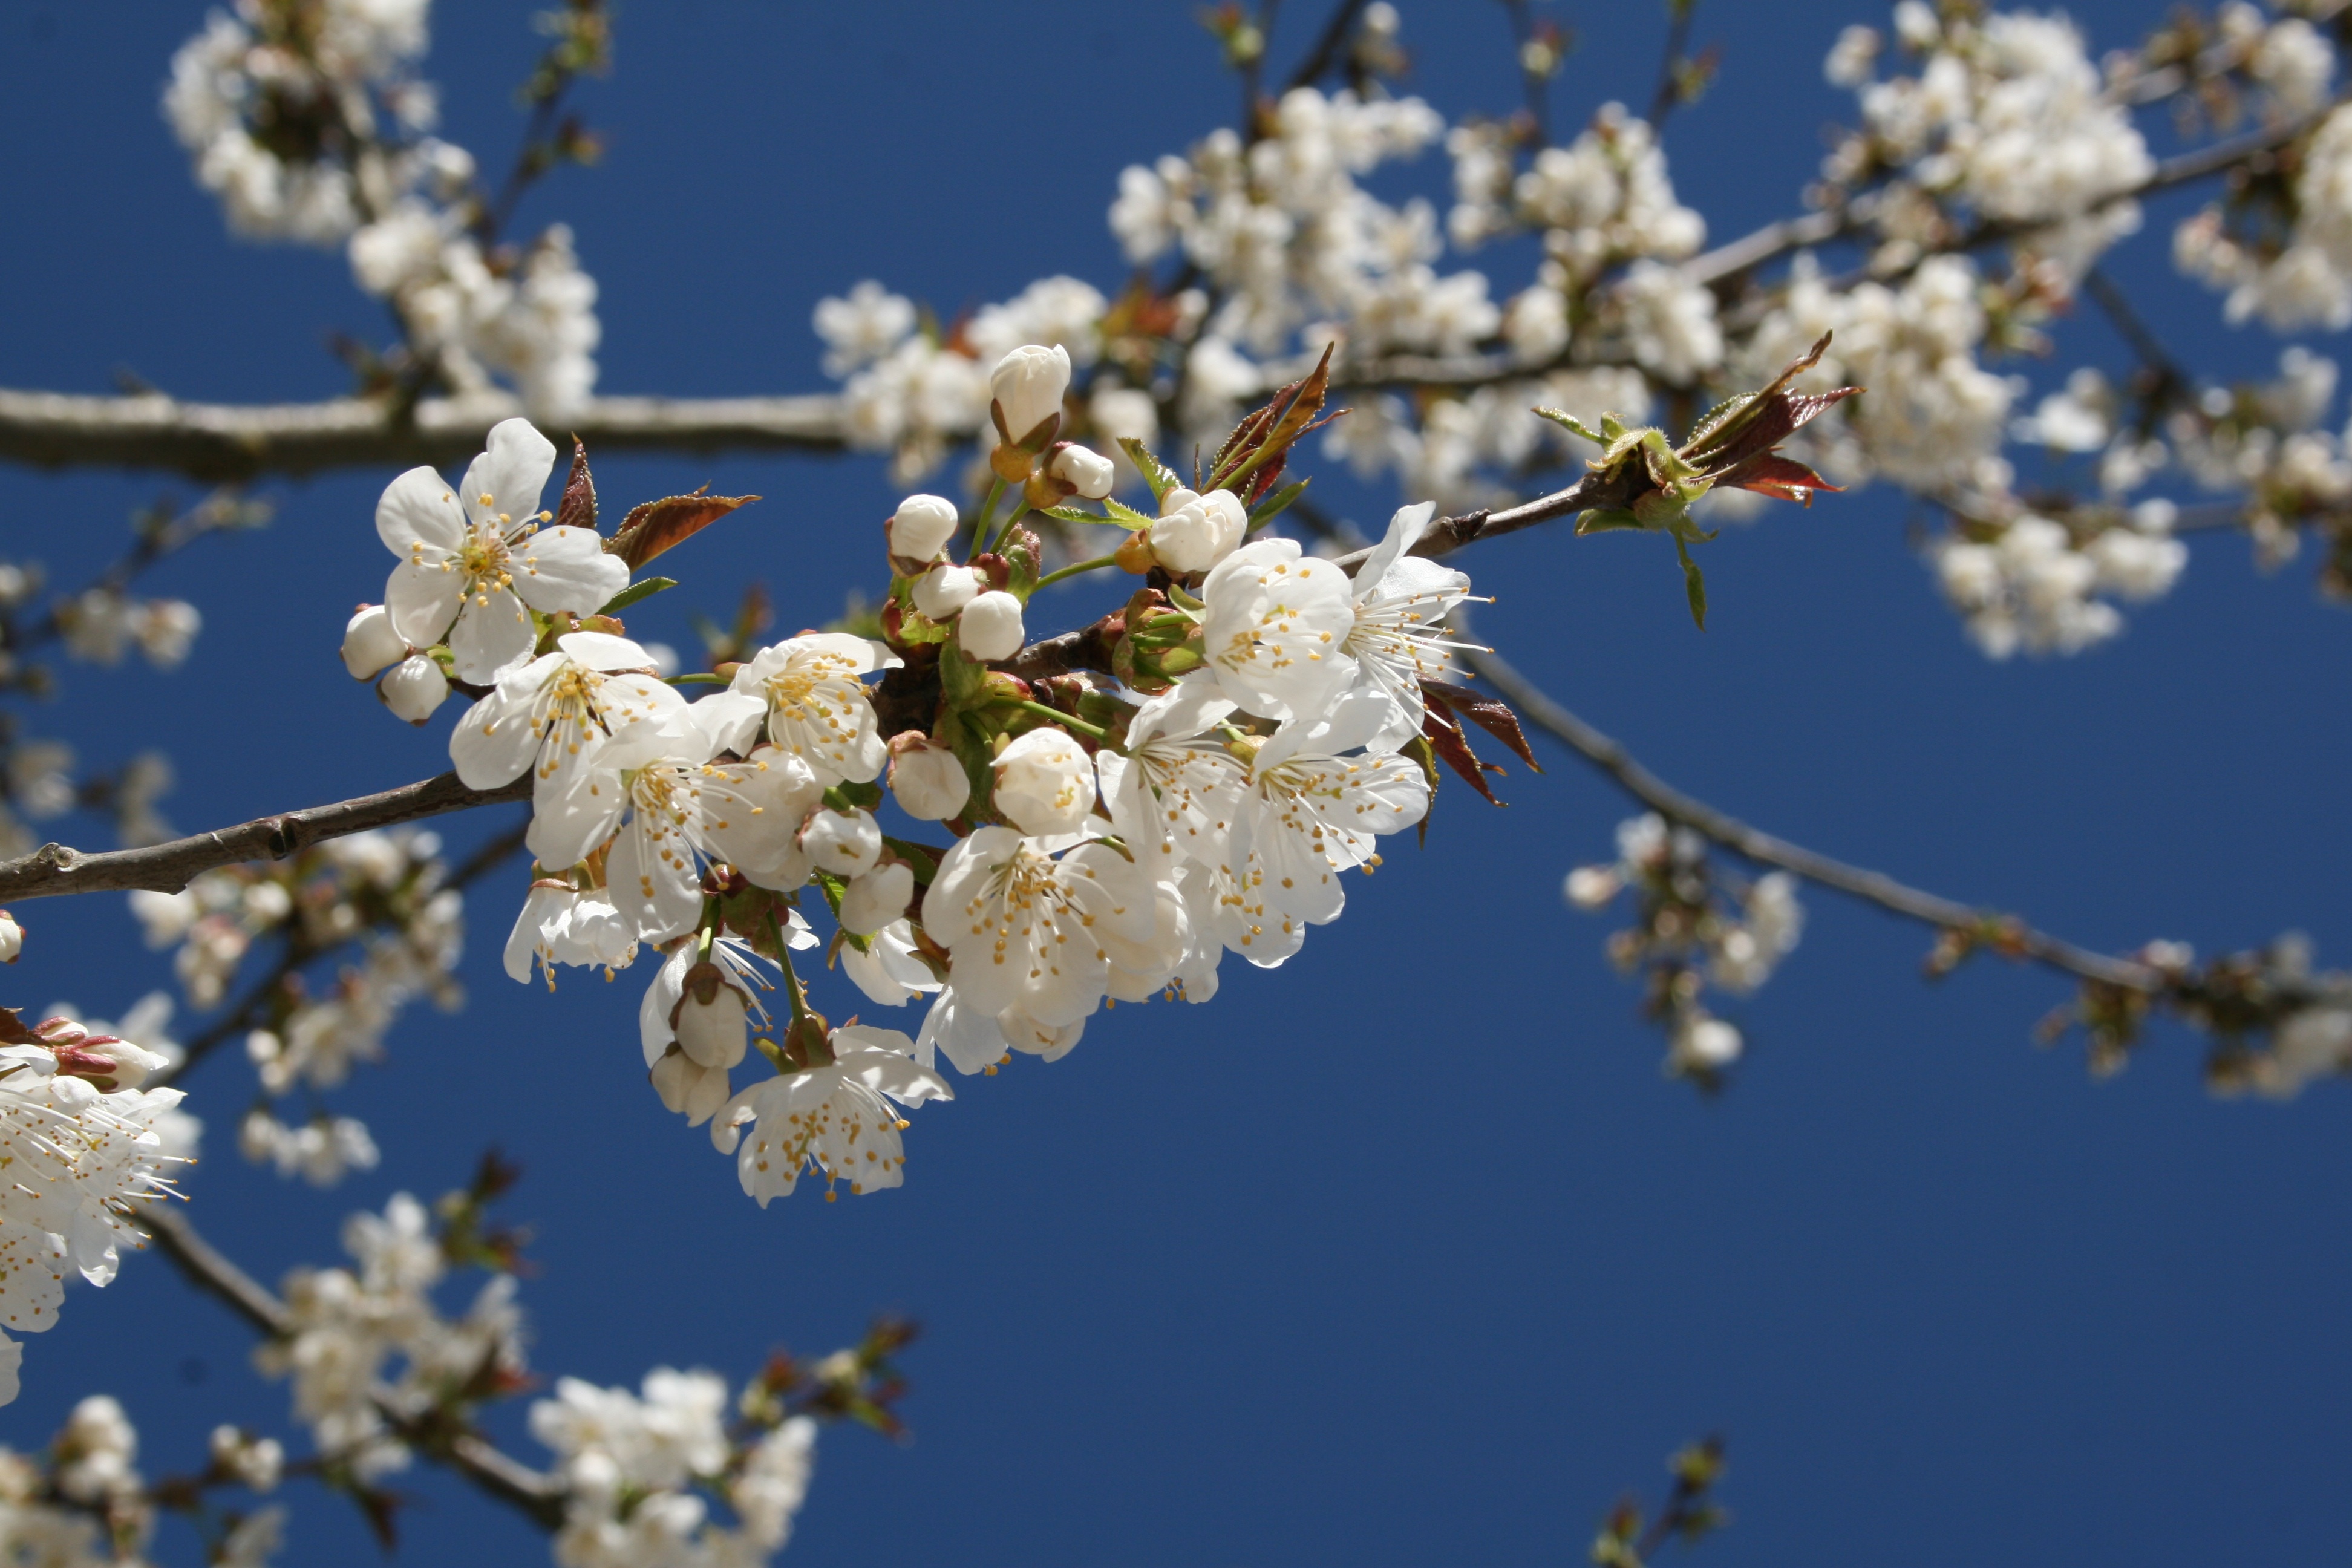
tree, branch, blossom, plant, sky, fruit, flower, bloom, food, spring, produce, flora, season, cherry blossom, twig, fruit tree, cherry, macro photography, prunus spinosa